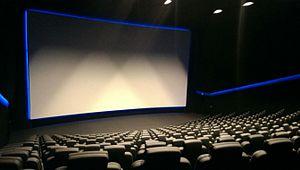
Dolby Cinema est un concept de salle de cinéma créé par Dolby qui combine des technologies propres à l'entreprise, comme le Dolby Vision et Dolby Atmos, associées à un design et confort plus recherchés qu'une salle classique. Il est en concurrence avec d'autres formats dits « premium » tels que le système IMAX ou 4DX.